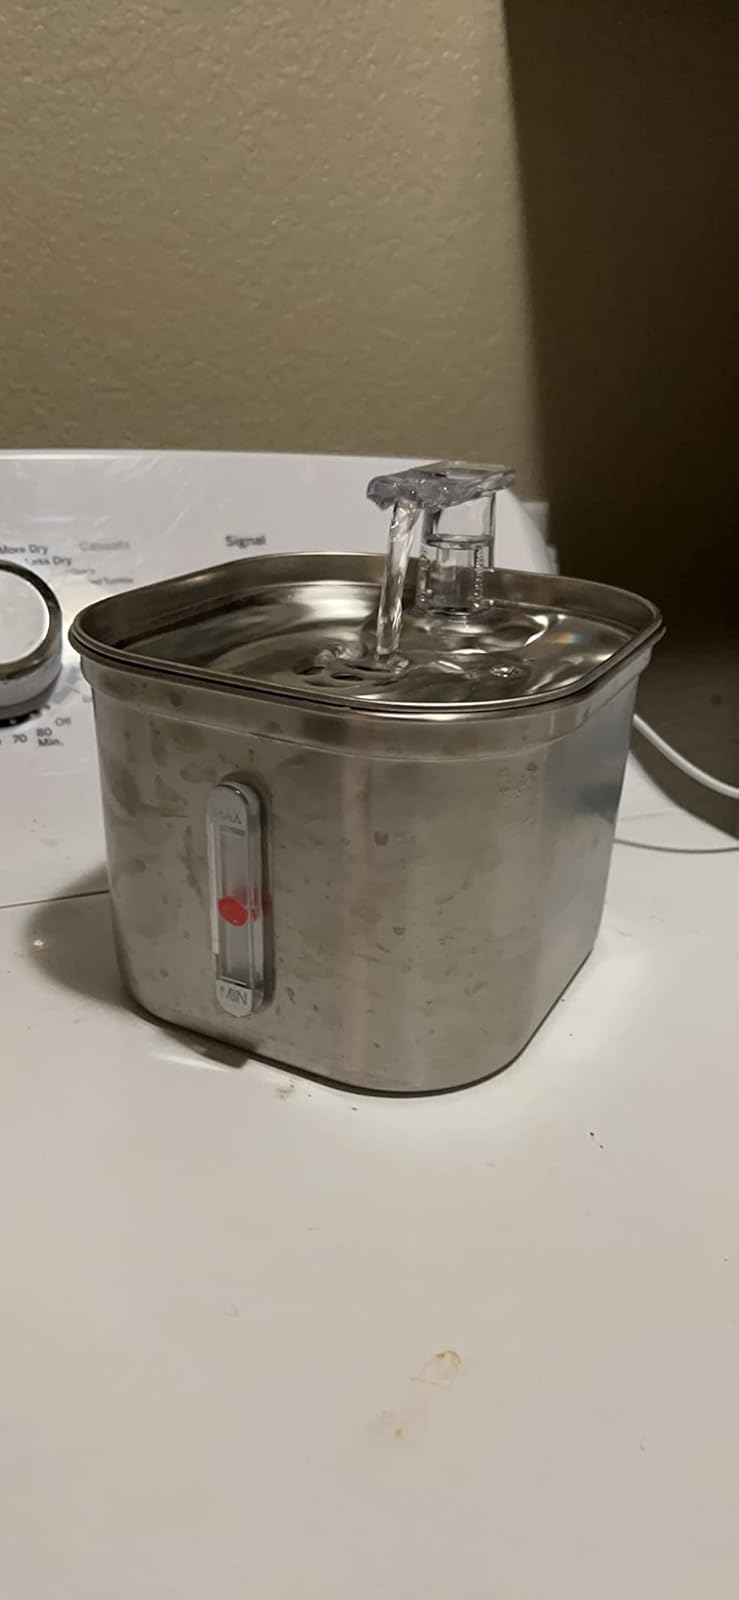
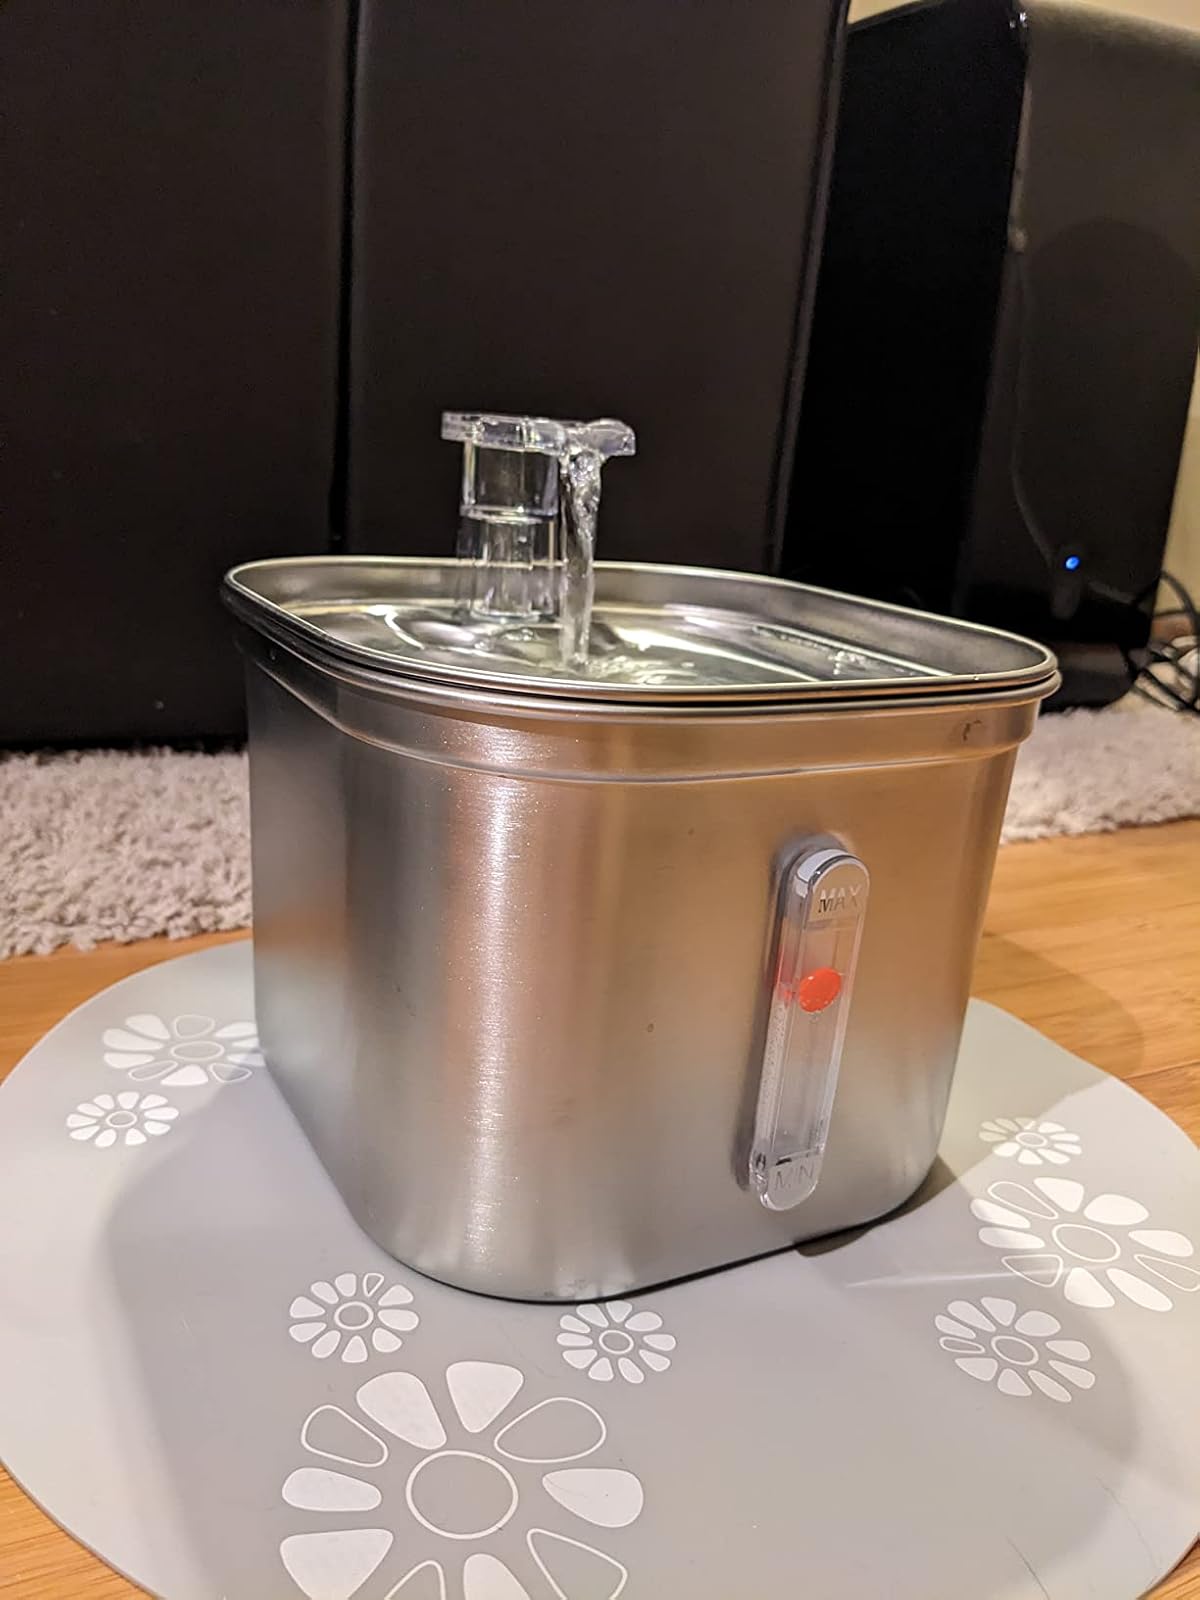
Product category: items_bowl
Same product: yes